Markus Weinzierl

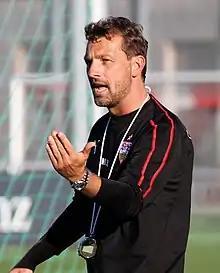
Weinzierl with VfB Stuttgart in 2018

Markus Weinzierl (born 28 December 1974) is a German football coach, who last managed 1. FC Nürnberg.